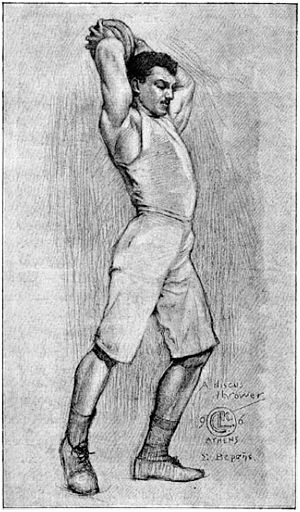
Sotirios Versis
Sotirios Versis
Sotirios Versis var en græsk atlet som deltog i de første moderne olympiske lege 1896 i Athen.